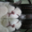
Label: cat